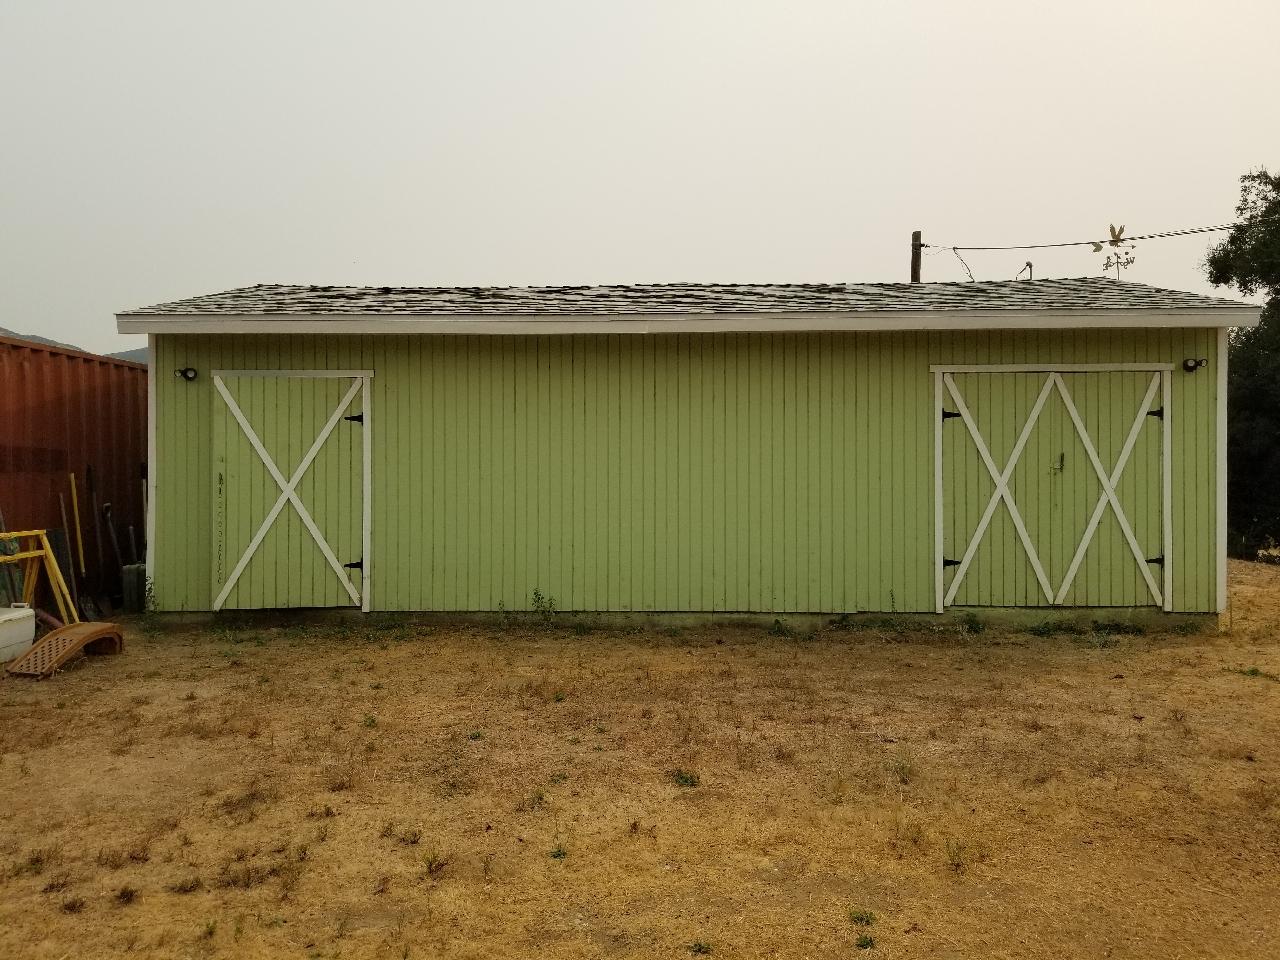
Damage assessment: no_damage